Sulfur

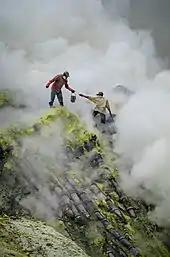
Traditional sulfur mining at Ijen Volcano, East Java, Indonesia. This image shows the dangerous and rugged conditions the miners face, including toxic smoke and high drops, as well as their lack of protective equipment. The pipes over which they are standing are for condensing sulfur vapors.

Sulfur appears in a column of fixed (non-acidic) alkali in a chemical table of 1718. Antoine Lavoisier used sulfur in combustion experiments, writing of some of these in 1777.